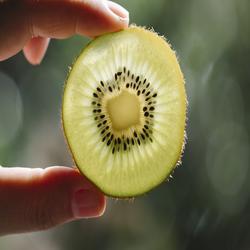
Label: Kiwi